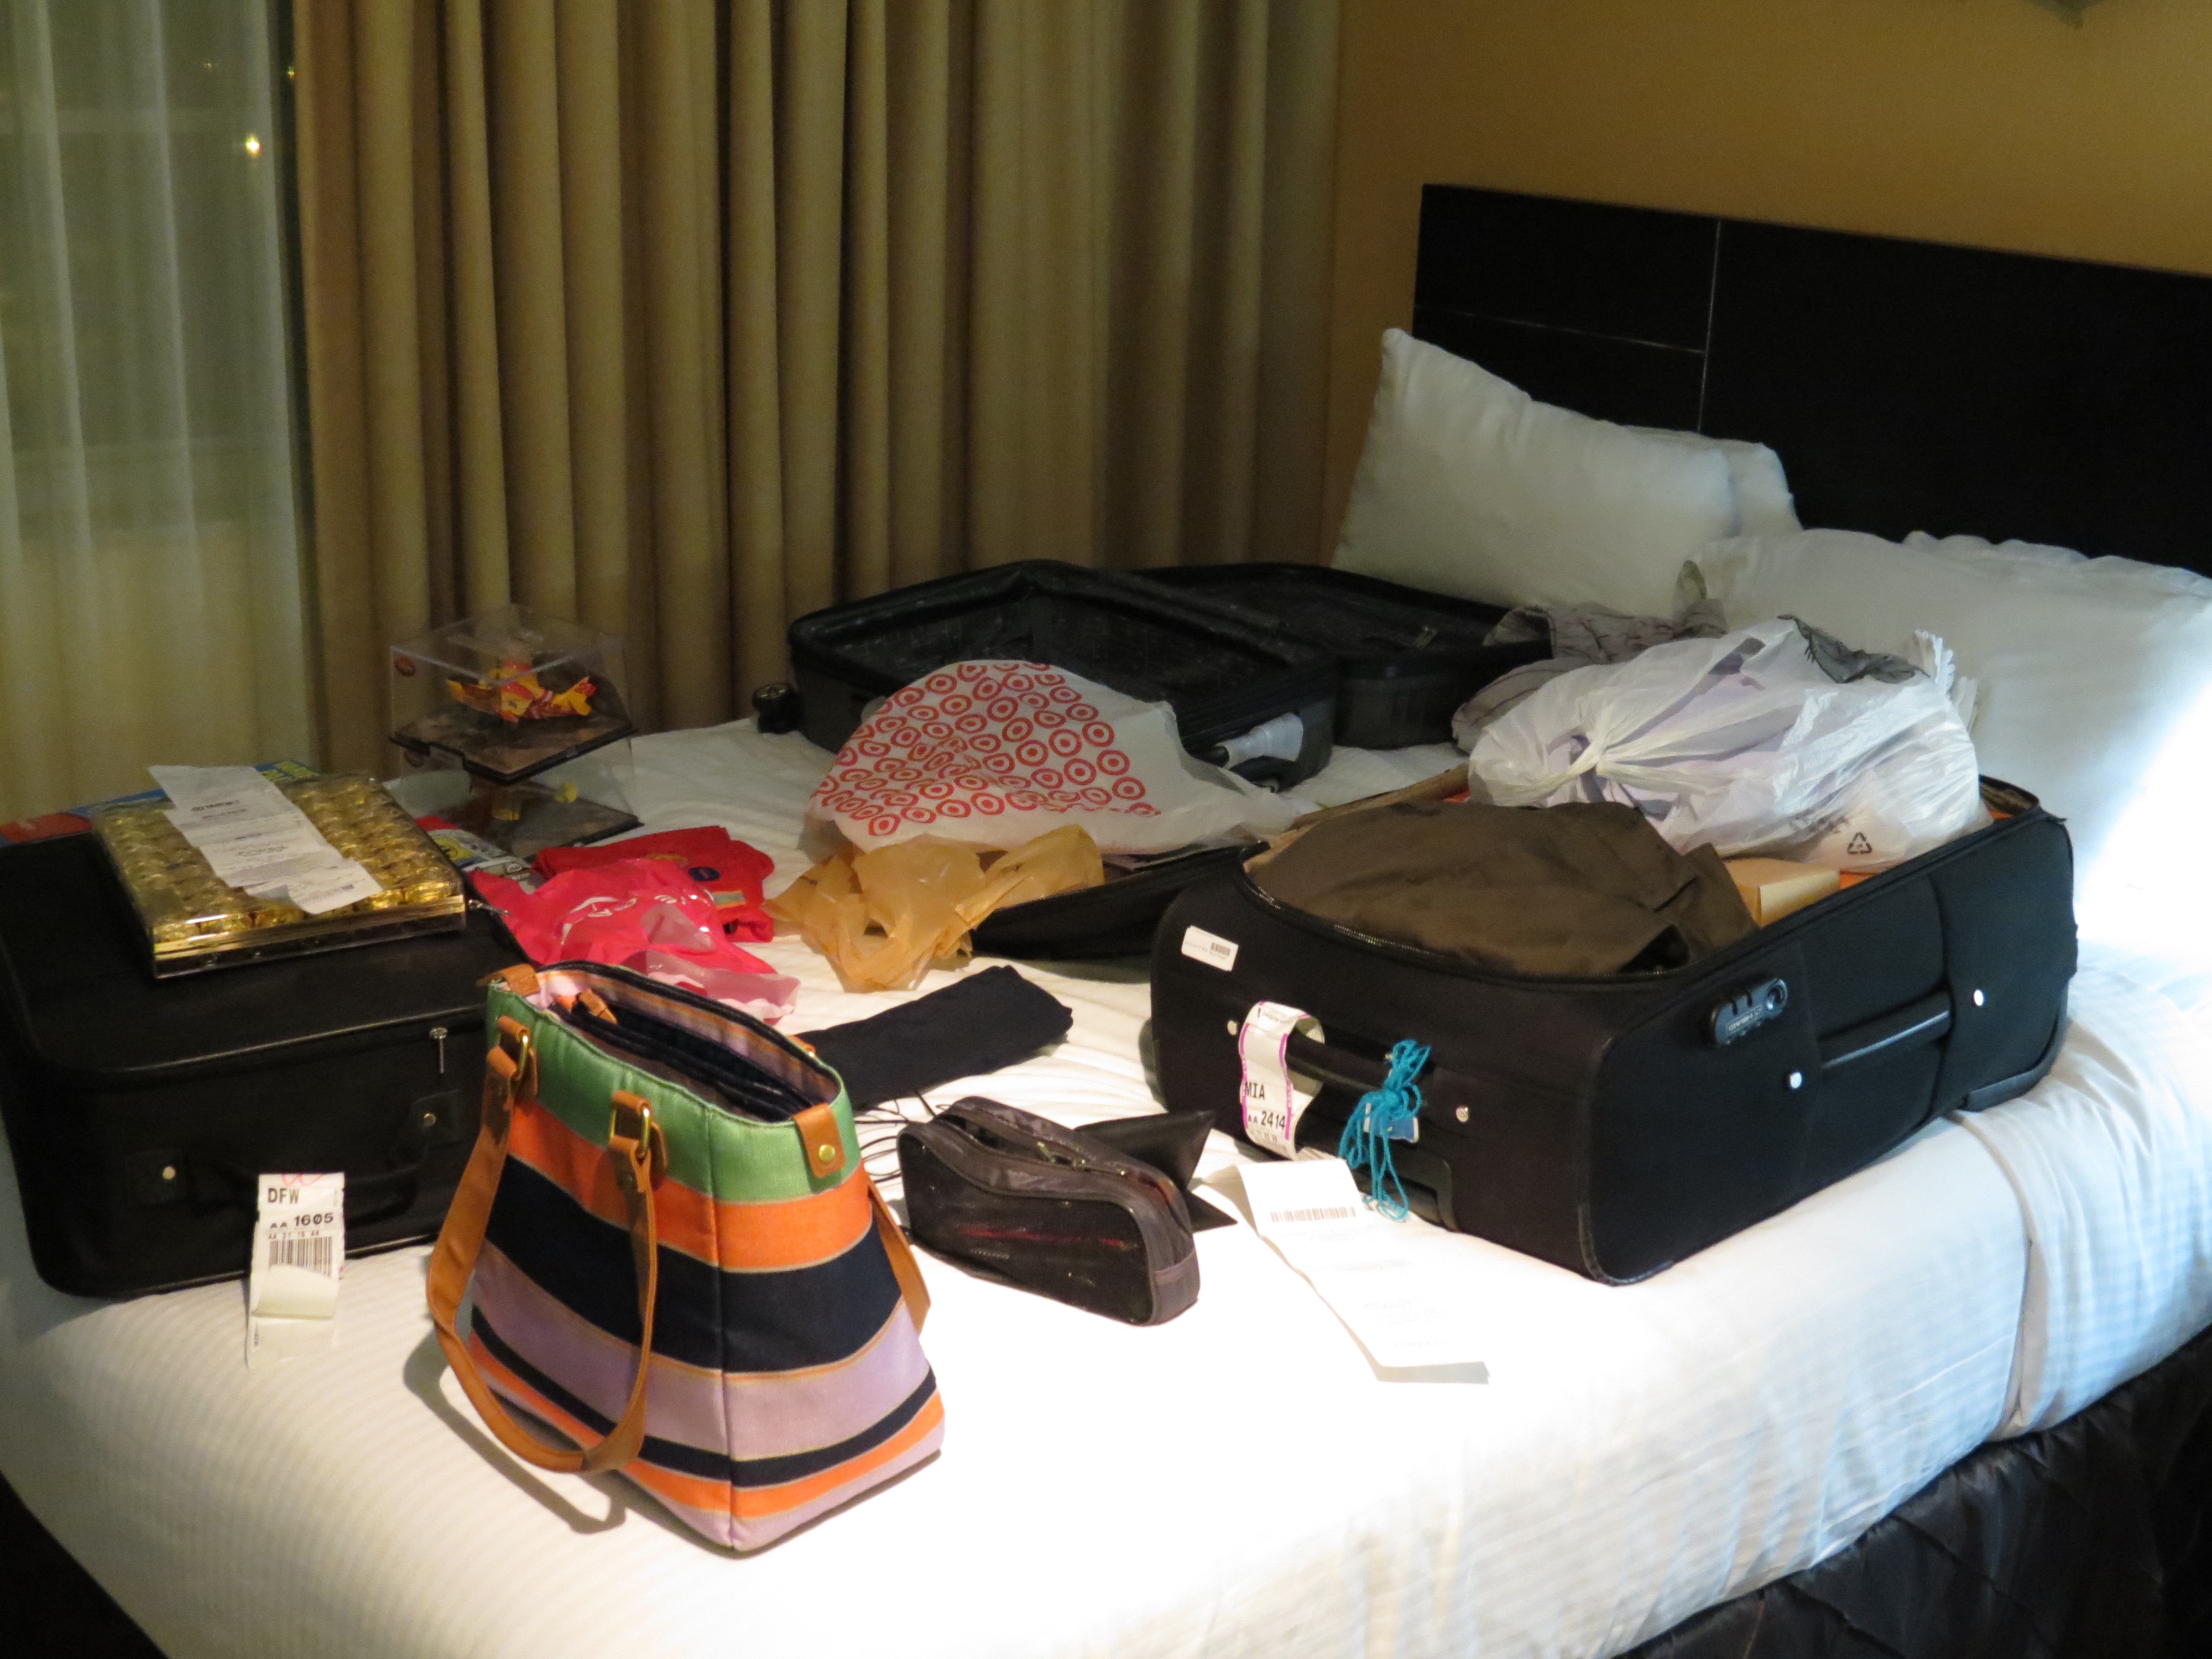
table, living room, furniture, room, art, design, bed